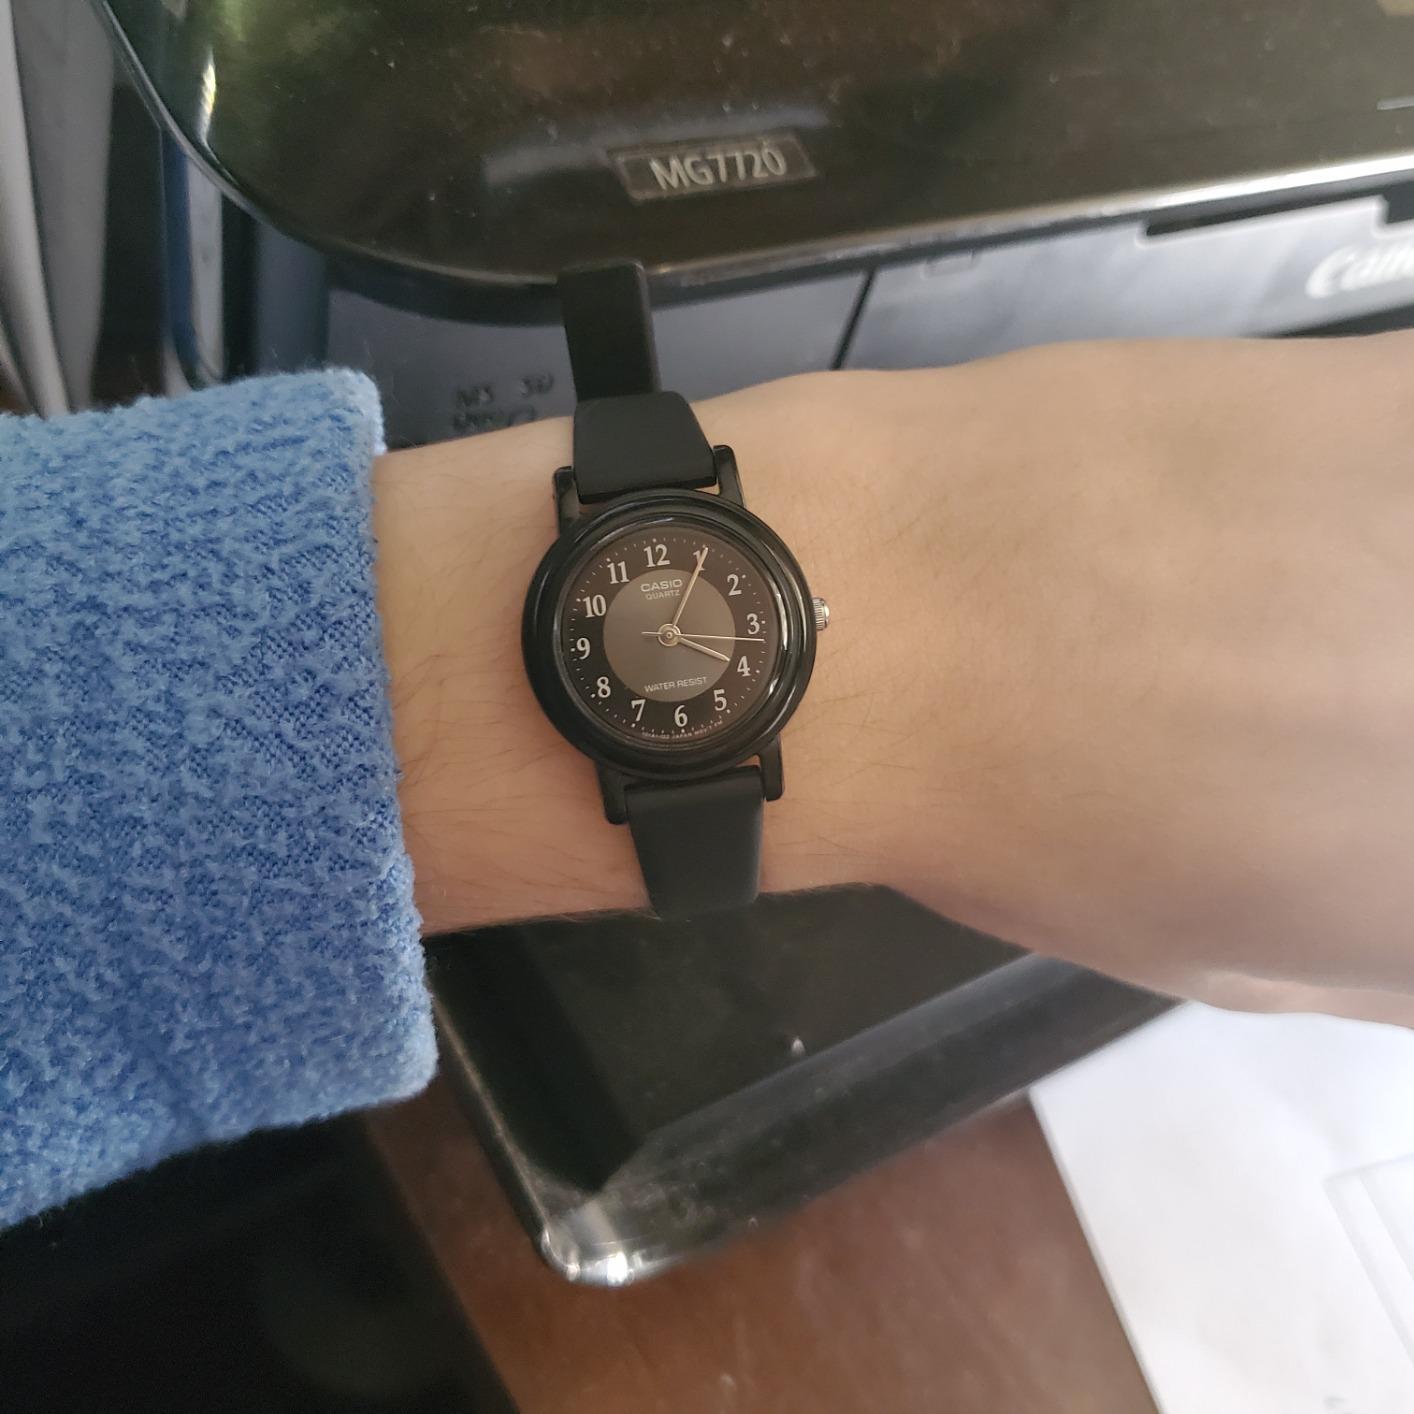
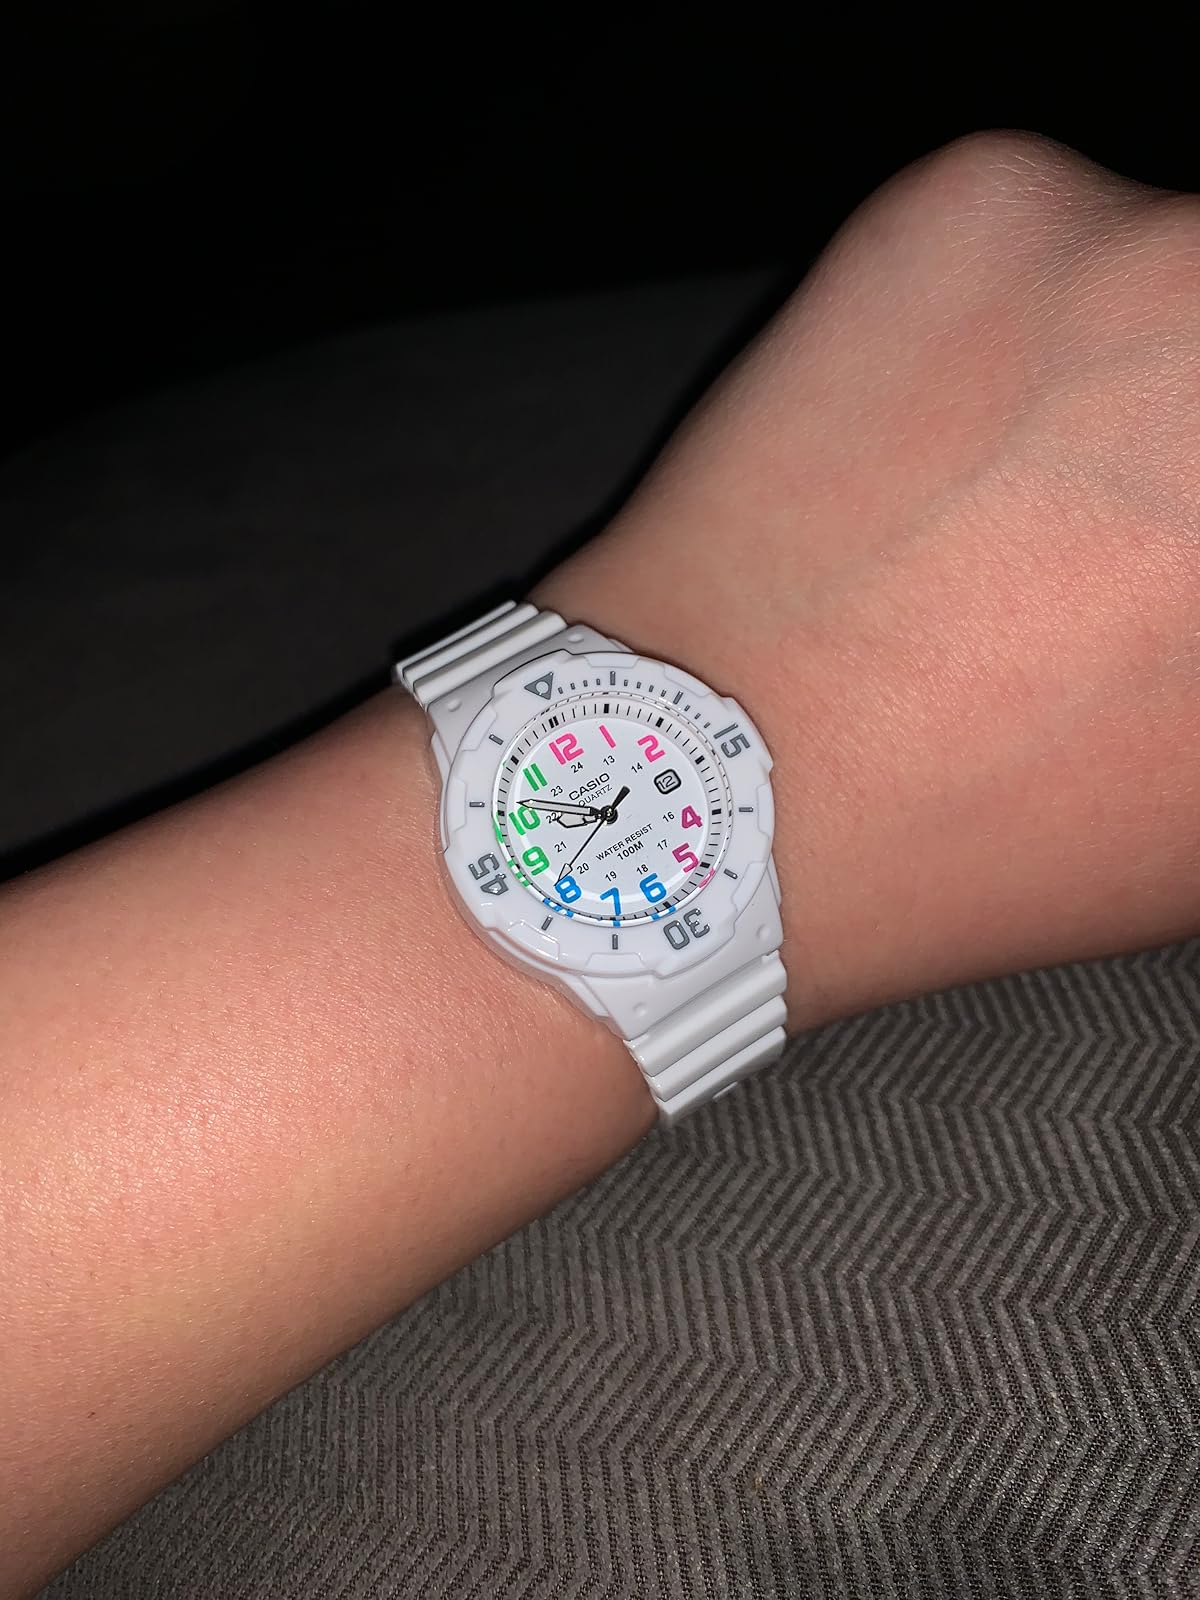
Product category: accessories_watch
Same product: no